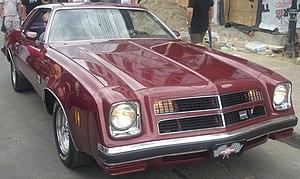
La Chevrolet Chevelle est une automobile du constructeur américain Chevrolet.